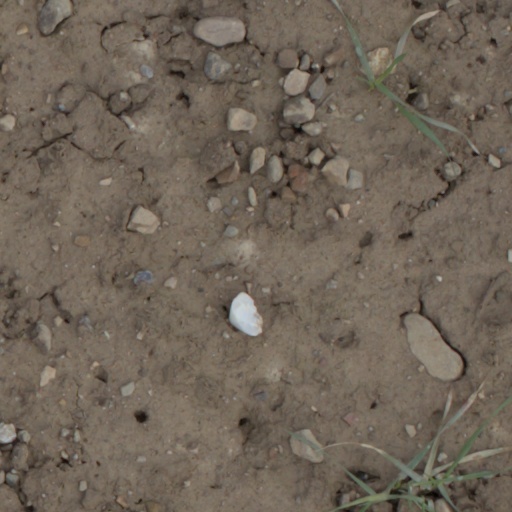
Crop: wheat